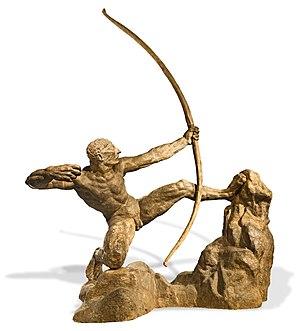
Antoine Bourdelle, né Émile Antoine Bordelles le 30 octobre 1861 à Montauban et mort le 1ᵉʳ octobre 1929 au Vésinet, est un sculpteur français.